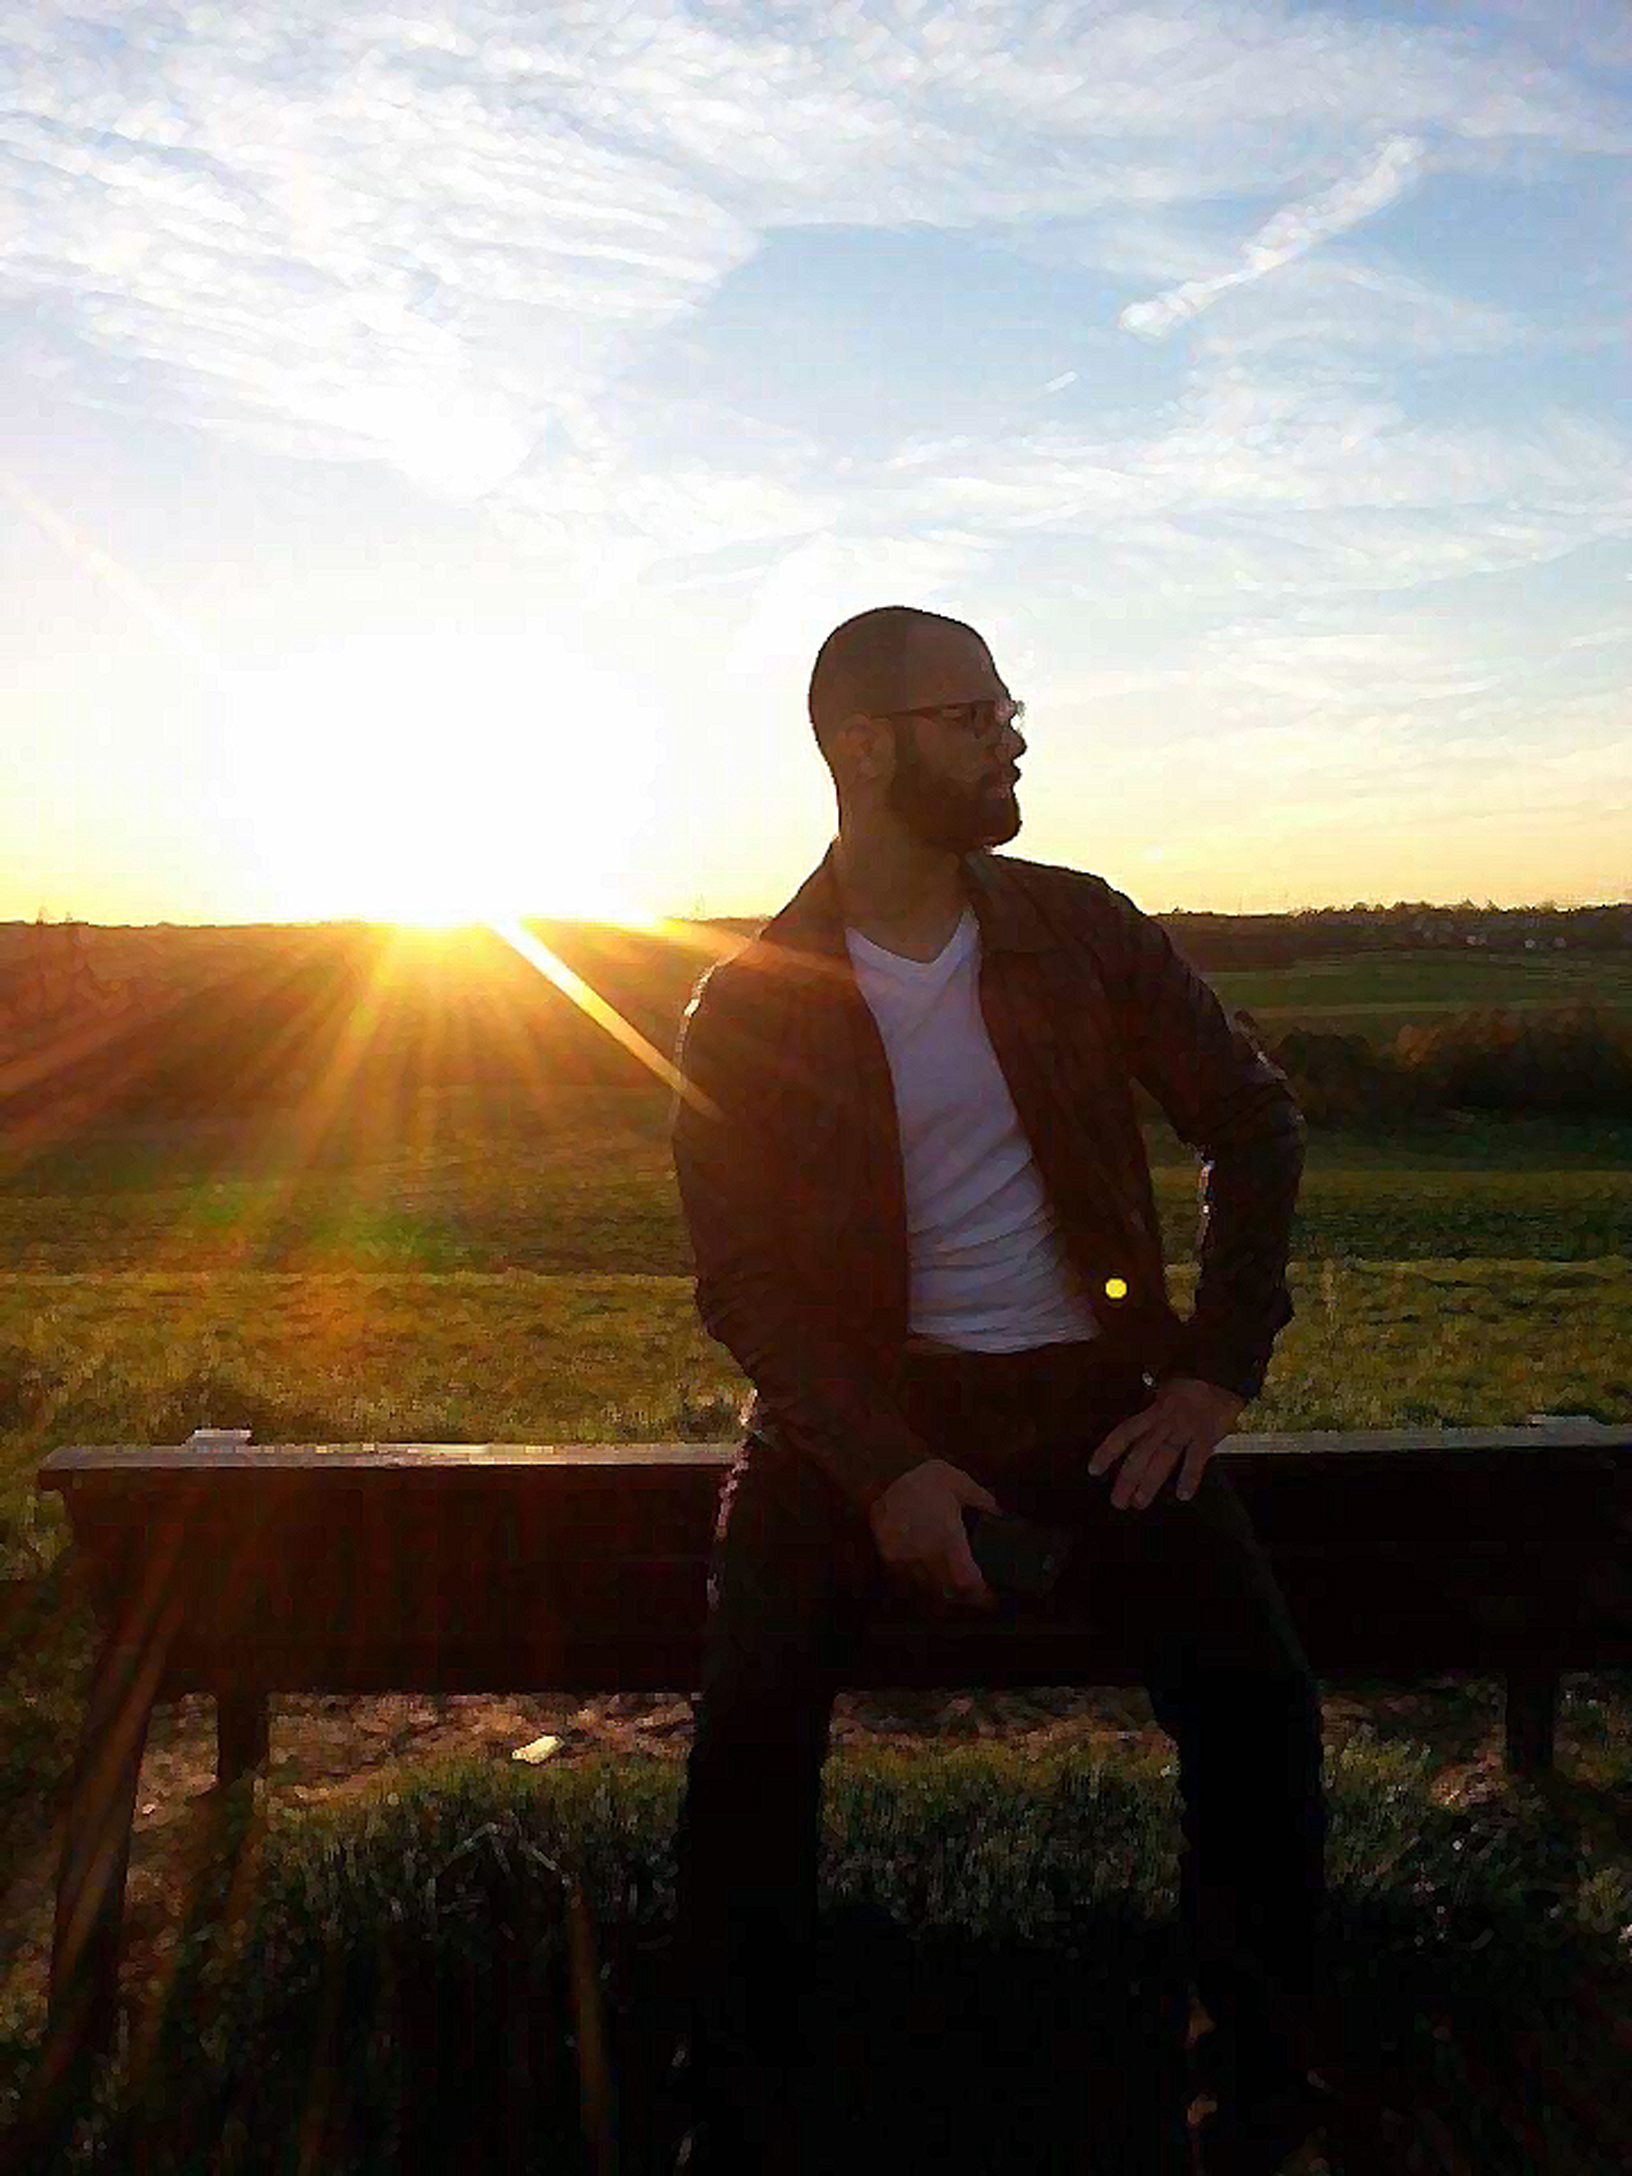
man, horizon, person, sunrise, sunset, sunlight, morning, evening, sitting, fashion, outfit, casual, human positions